Francesco Maria Schiaffino

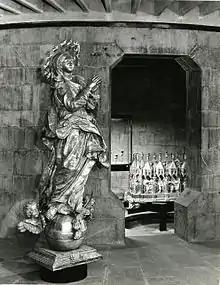
Francesco Maria Schiaffino, statue of the "Immacolata", Museum of the treasure, Cathedral of San Lorenzo, Genoa. Photo by Paolo Monti, 1963.

Francesco Maria Schiaffino (1688 – 3 January 1763) was an Italian sculptor of the Rococo, or late-Baroque, mainly active in his native city of Genoa.